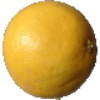
Label: Grapefruit White 1